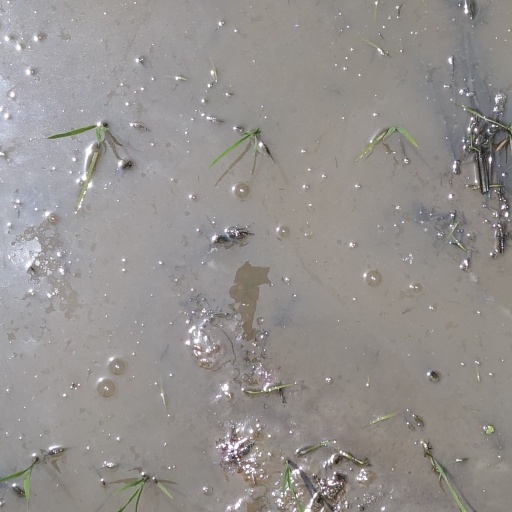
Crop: rice